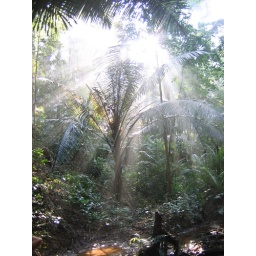
Around 8AM as the sun rose in the sky during our long walk out of the Gibbon Experience